Salt Lake City International Airport

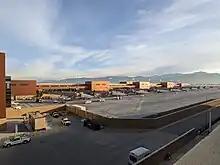
Delta Air Lines aircraft parked along Concourse A

The airport covers and has four runways. The runways are generally oriented in a NNW/SSE magnetic direction due to consistent prevailing winds in this direction.